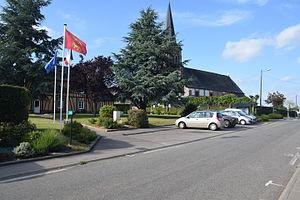
Mairie et Eglise
Le Caule-Sainte-Beuve est une commune française située dans le département de la Seine-Maritime en région Normandie.